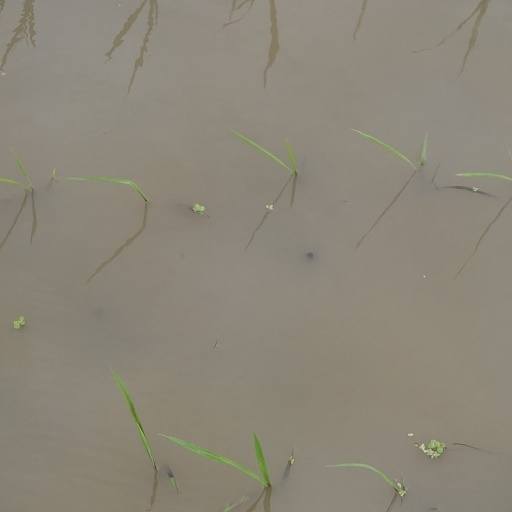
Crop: rice